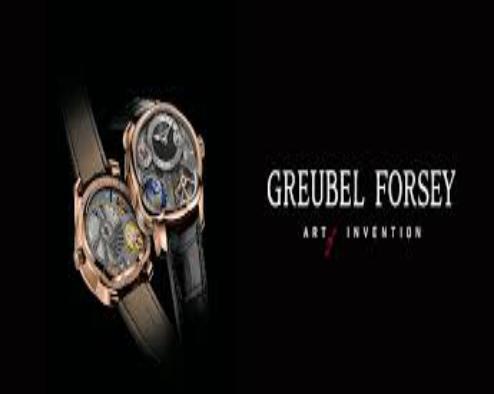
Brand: greubel forsey
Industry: Electronic